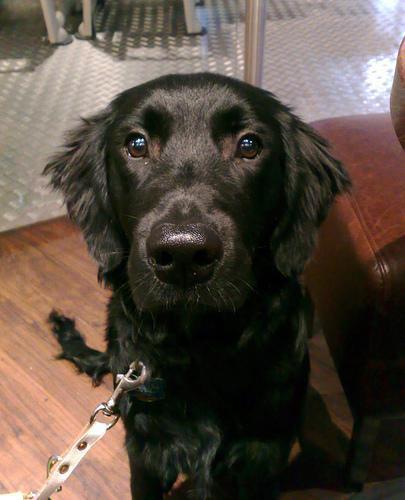
flat-coated_retriever